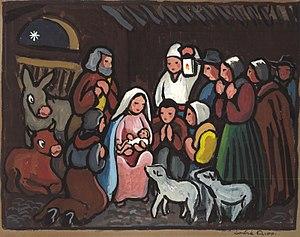
Tableau d'André Filippi représentant une crèche. Libre représentation de l'artiste de ses santons
André Filippi est un peintre, imagier et santonnier français, né le 26 juillet 1902 à Toulon et décédé dans la même ville, à 59 ans, le 14 avril 1962.